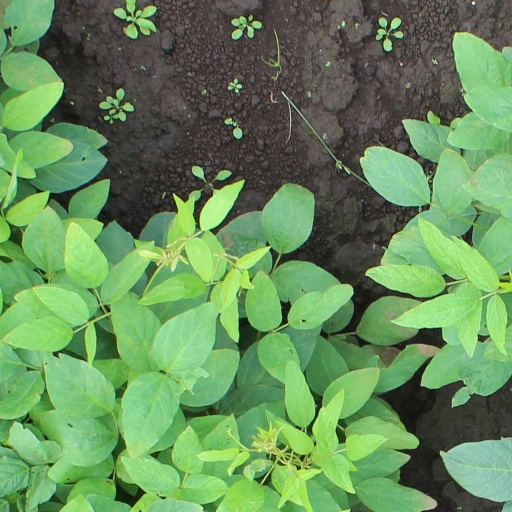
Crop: soybean